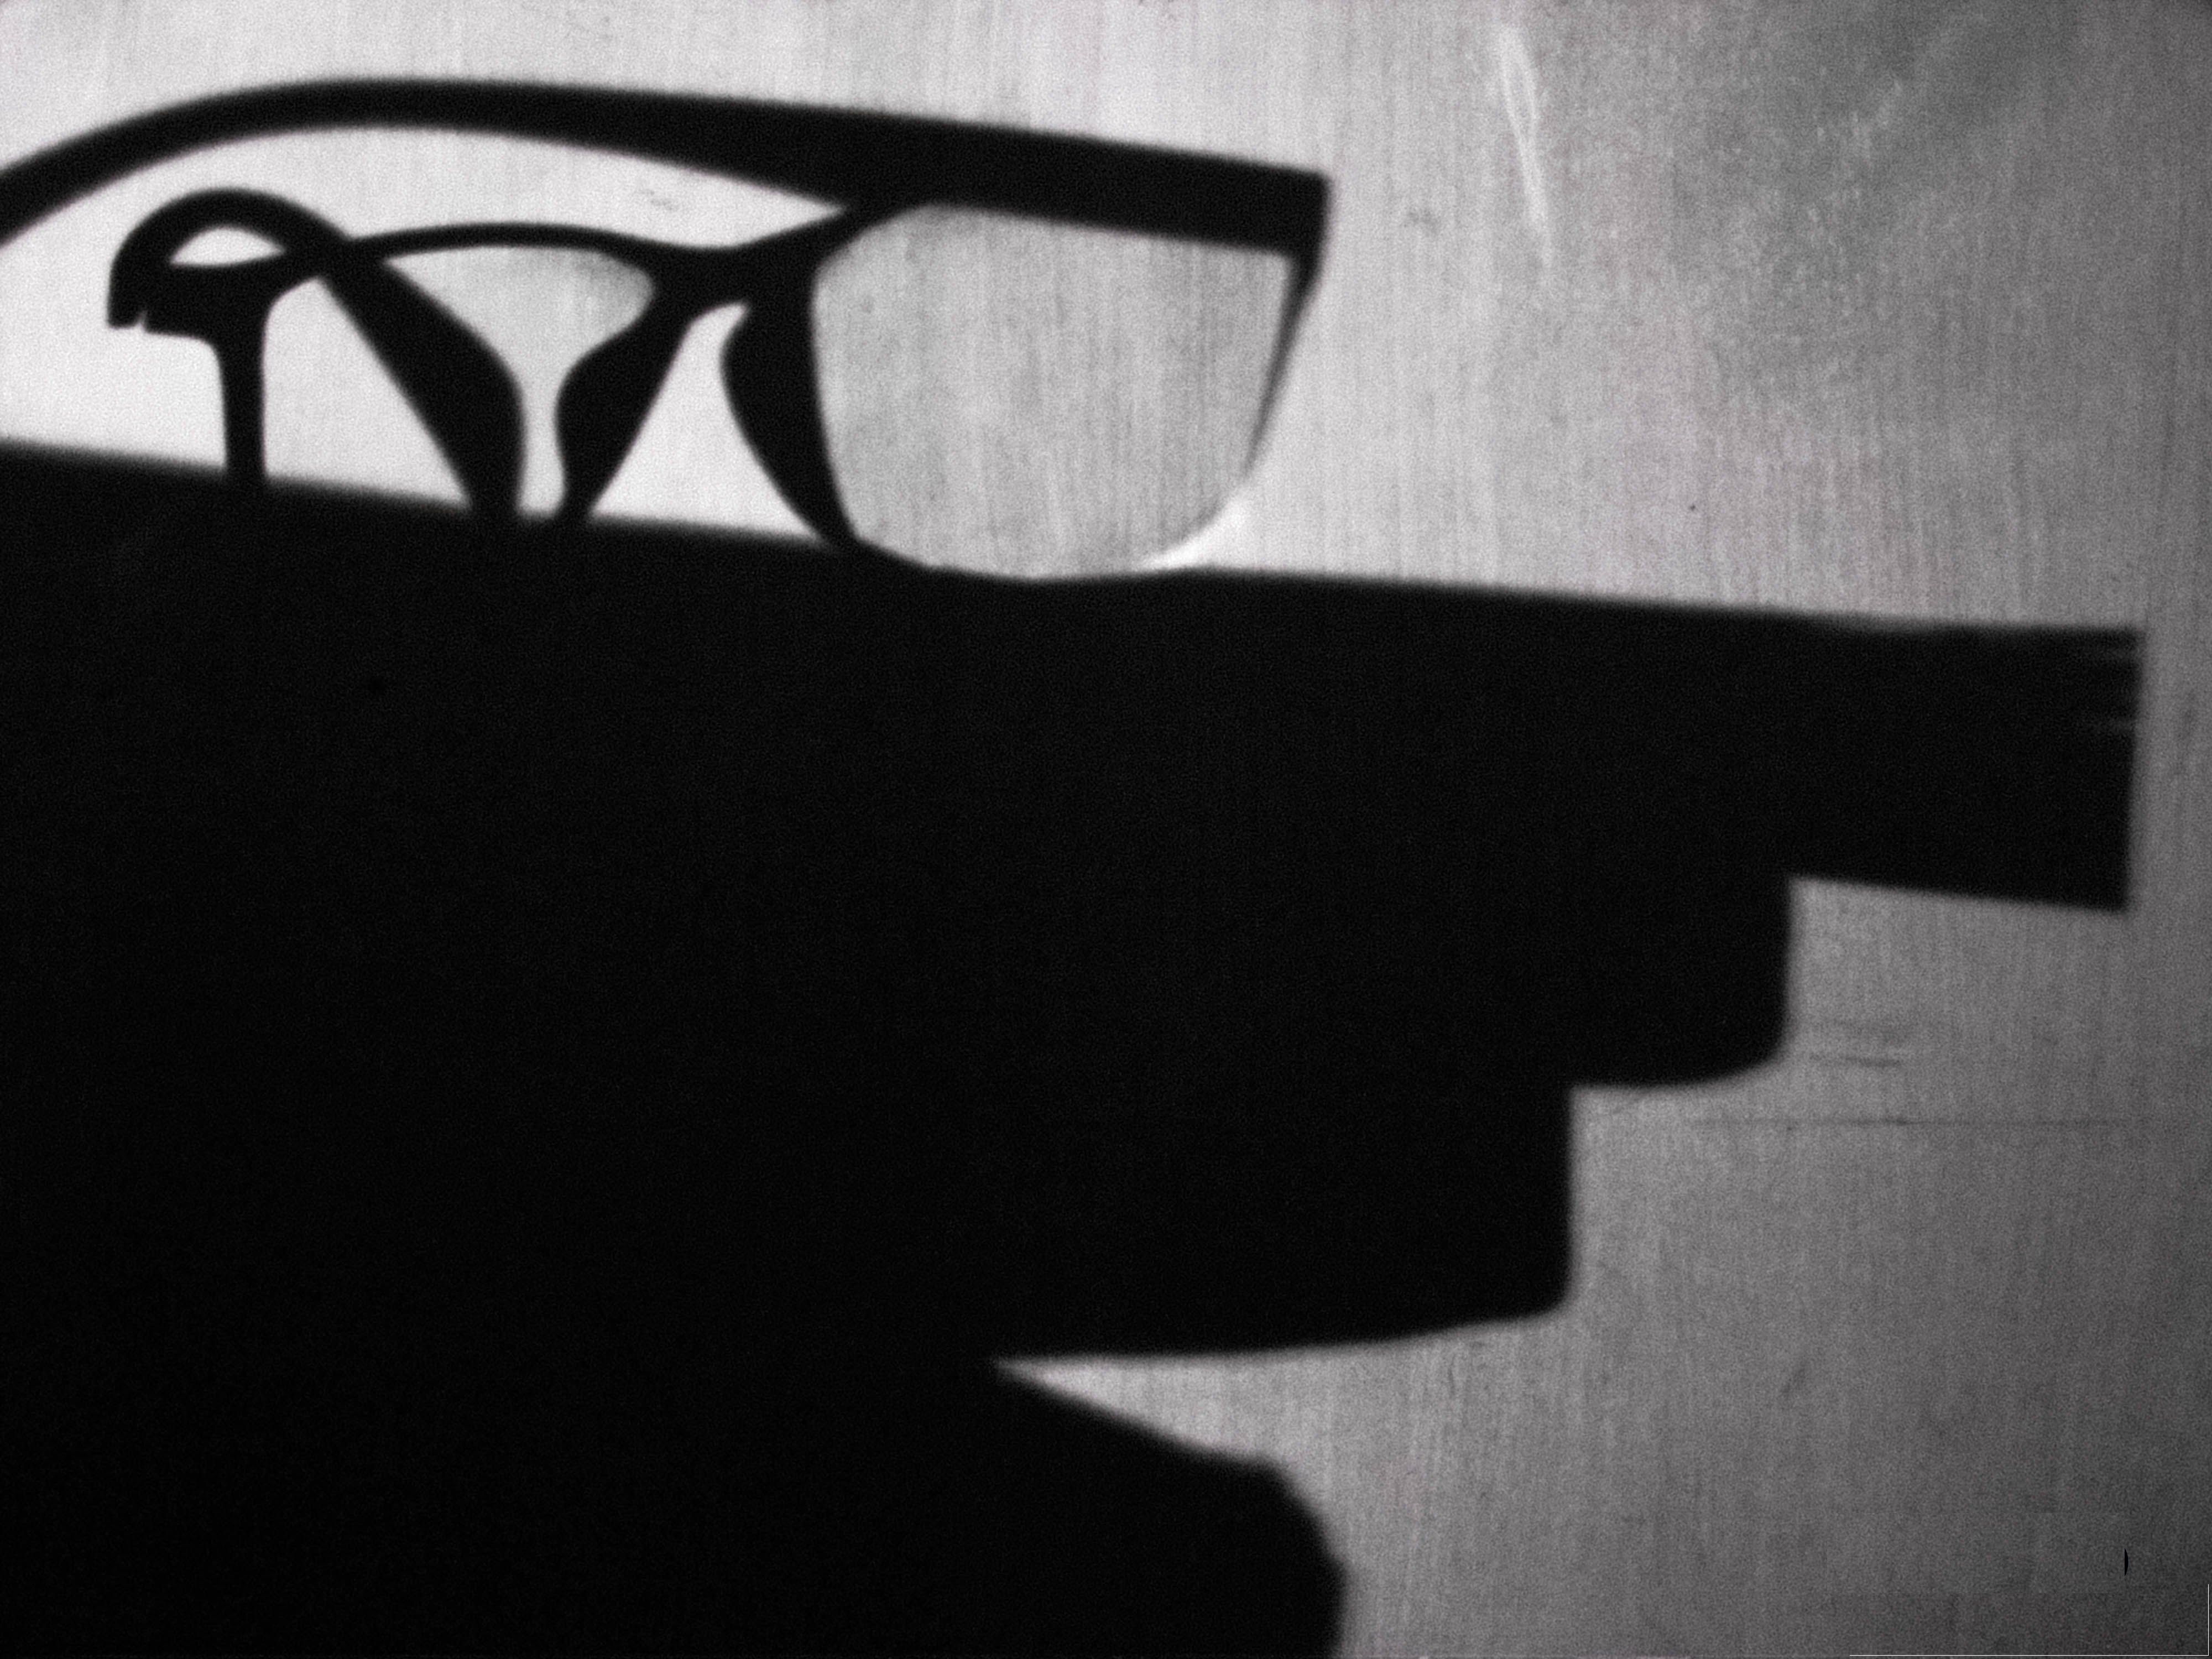
novel, black and white, white, vintage, number, reading, line, shadow, darkness, stack, black, monochrome, optics, black white, spectacles, education, research, font, library, books, glasses, eyeglasses, studying, shape, shades, hardcover, monochrome photography, specs, stack of books